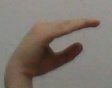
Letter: jeem